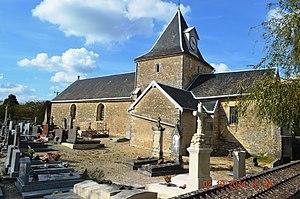
Ampilly-les-Bordes est une commune française située dans le canton de Châtillon-sur-Seine du département de la Côte-d'Or en région Bourgogne-Franche-Comté.